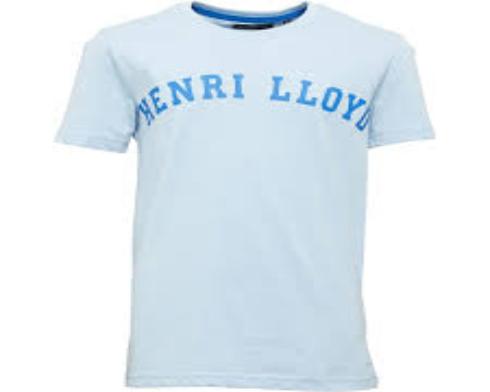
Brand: Henri Lloyd
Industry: Food